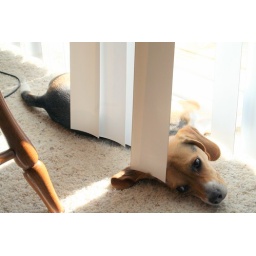
Lily sleeping in the curtains